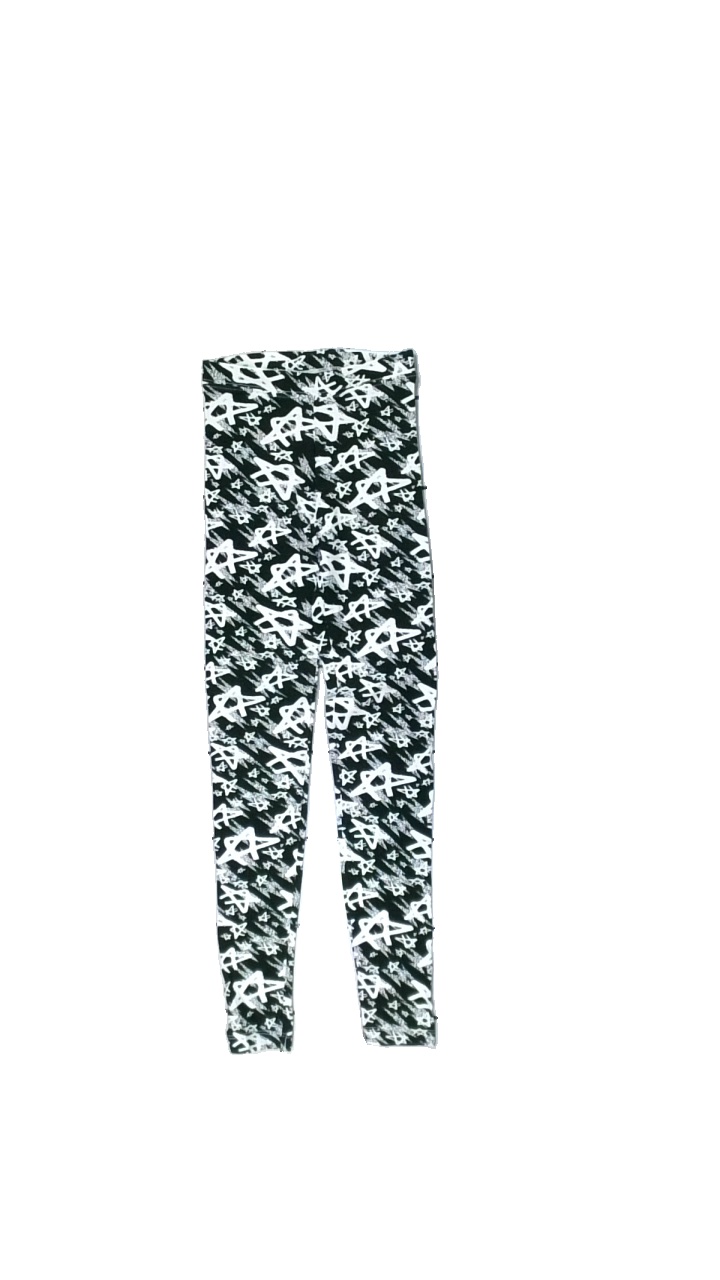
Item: Tights (Children)
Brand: Basic U
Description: svarta tights med vita stjärnor över hela
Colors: White, Black
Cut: Regular
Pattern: Other
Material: ?
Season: All
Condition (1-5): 5
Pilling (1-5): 5
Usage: Reuse
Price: <50